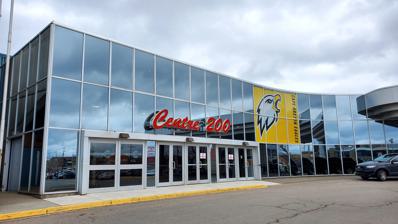
Building: Centre 200
Country: Canada
Year built: 1987
Arena in Sydney, Nova Scotia Centre 200 Centre 200 in 2022 Centre 200 Location within Nova Scotia Show map of Nova Scotia Centre 200 Location within Canada Show map of Canada Address 481 George Street Sydney, Nova Scotia B1P 6R7 Coordinates 46°08′15″N 60°11′25″W / 46.13750°N 60.19028°W / 46.13750; -60.19028 Owner CBRM Capacity Hockey : ~5,000 Concerts : up to 6,500 Construction Broke ground 1985 Opened 1987 Tenants Cape Breton Eagles ( QMJHL ) (1997–present) Cape Breton Islanders ( MHL ) (1996–1997) Cape Breton Oilers ( AHL ) (1988–1996) Cape Breton Breakers ( NBL ) (1993–1994) Cape Breton Highlanders ( NBL Canada ) (2016–2019) Centre 200 is Cape Breton's primary sports and entertainment facility, located in Sydney, Nova Scotia . It is home to the QMJHL 's Cape Breton Eagles . Besides ice hockey , the arena hosts many other events, such as rock concerts, figure skating , and antique/custom car shows. The facility features an obstruction-free sports arena that seats 5,000 people, expandable seating to 6,500 for concert hall purposes, and exhibit space of 17,000 sq ft (1,600 m 2 ) with the possibility of another 3,000 sq ft (280 m 2 ) upon removal of telescopic seating. History Notable events Centre 200 was conceived as a bicentennial project of the municipality, and was constructed on the former site of the old Sydney Forum in the downtown area. The venue opened in early 1987, and hosted a concert by musician Bryan Adams as its first major event. It was the primary sporting venue for the 1987 Canada Winter Games and hosted the opening ceremonies which were attended by then- Prime Minister Brian Mulroney . From 1988 to 1996, the arena was home to professional ice hockey, the American Hockey League 's Cape Breton Oilers , until the parent Edmonton Oilers elected to relocate the team to Hamilton, Ontario . In 1993, the Oilers won the AHL's Calder Cup championship in front of a sellout crowd at Centre 200. In 1993 and 1994, the arena was home to the Cape Breton Breakers of the National Basketball League (NBL). The NBL folded on July 9, 1994. The arena hosted the MJAHL's Cape Breton Islanders for the 1996–97 season. Antique & Custom car show at Centre 200 in 2008. Prior to the 1997–98 QMJHL season , the Granby Prédateurs , winners of the 1996 Memorial Cup , relocated from Granby, Quebec to Sydney, Nova Scotia and were renamed the Cape Breton Screaming Eagles (and later Cape Breton Eagles). The team, which won a division title in 2003–04 , remains Centre 200's primary tenant. Future National Hockey League stars such as Sidney Crosby , Marc-André Fleury , and Vincent Lecavalier have skated at Centre 200 as QMJHL players. In March 2000, Centre 200 hosted the 2000 Esso Canadian National Championship for women's ice hockey, during which Ontario defeated Quebec to win the gold medal. Centre 200 co-hosted the 2003 World Junior Ice Hockey Championships , along with the Halifax Metro Centre in Halifax, Nova Scotia . The arena is very popular for community ice hockey, annually hosting both the Sydney Academy Blue and White Pepsi Challenge Cup and the Royal Canadian Legion Bantam AAA Challenge Cup . The tournaments and games provide hospitality for teams from all over Nova Scotia and generally draw large crowds. Centre 200 hosted the 2008 QMJHL Entry Draft , which was projected to inject over $2 million into the local economy. The arena also hosted game one of the 2008 ADT Canada-Russia Challenge in November 2008. Aside from ice hockey, Centre 200 has also hosted performances by popular acts such as Rush , Metallica , Elton John , The Tragically Hip , Celine Dion , Rod Stewart , Nickelback , Rita MacNeil , The Rankin Family , World Wrestling Entertainment events, among many others. In March 2009, it was announced that major renovations would occur to the arena, thanks to financial contributions from the Provincial and federal governments, the municipality and $500,000 from the Cape Breton Screaming Eagles.  Renovations include a new video scoreboard, 13 luxury boxes and new club seating.  It is anticipated that the renovations will increase the building's capacity to over 5,000. In December 2013–January 2014, Centre 200 was one of the host arenas for the 2014 World U-17 Hockey Challenge . Team USA went on to win the tournament 4–0 against Team Pacific. In 2018, the venue hosted concerts by Bryan Adams and Chicago . Centre 200 was host for both the 2019 Scotties Tournament of Hearts Canadian national women's curling competition, and the 2024 World Women's Curling Championship . Naming The Cape Breton Eagles have called Centre 200 home since 1997. Centre 200 is named in honour of the two-hundredth anniversary of the founding of Sydney, which took place in 1785. In the original vision, the venue was to have a larger seating capacity and be named "Centre 2000" but funding issues led to a smaller venue than originally proposed. Location Centre 200 is located on George Street, which lies in the heart of Sydney. The arena is connected to a Casino Nova Scotia which was added in 1995, and hosts a Tim Hortons restaurant within its parking lot, generally bringing good business to both venues when Centre 200 hosts an event. However, frequent traffic congestion and shortage of convenient parking spaces has drawn criticism from attendees. References